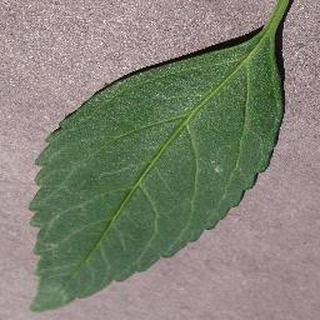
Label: healthy_cherry